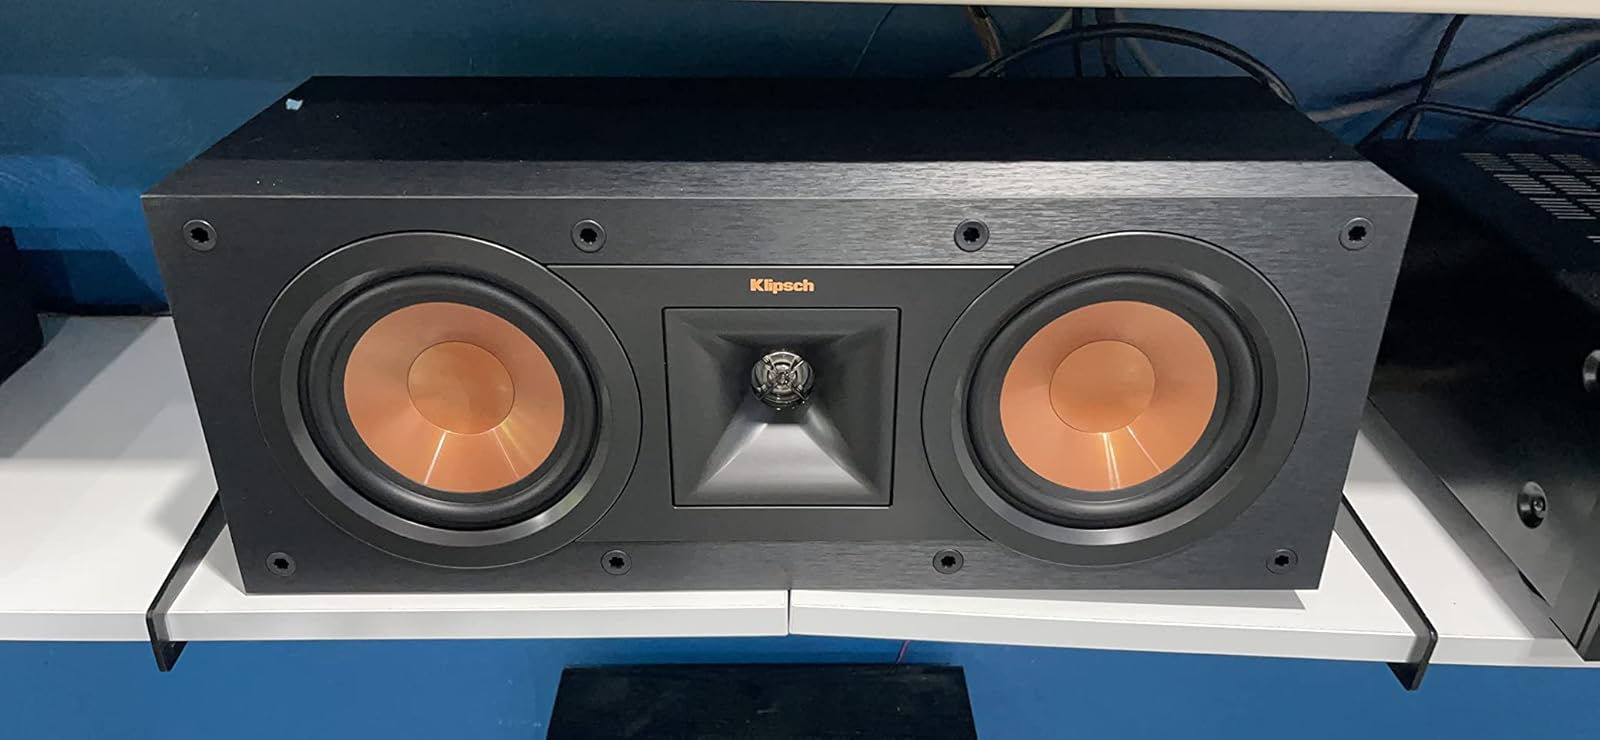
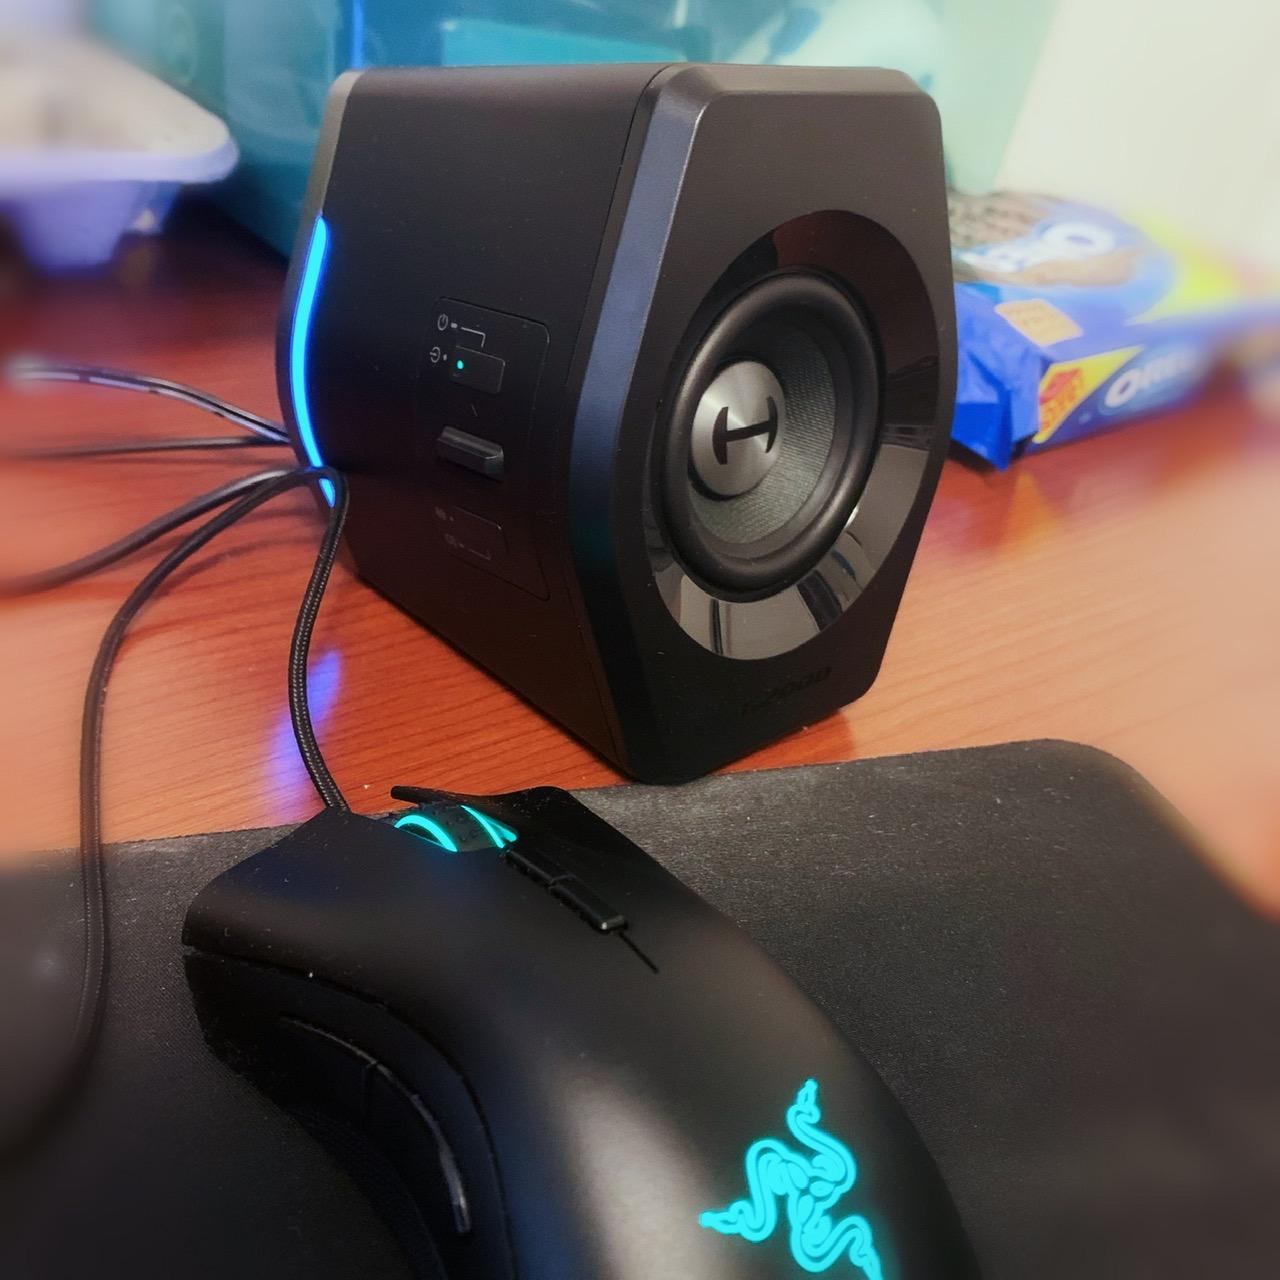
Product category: speaker
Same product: no